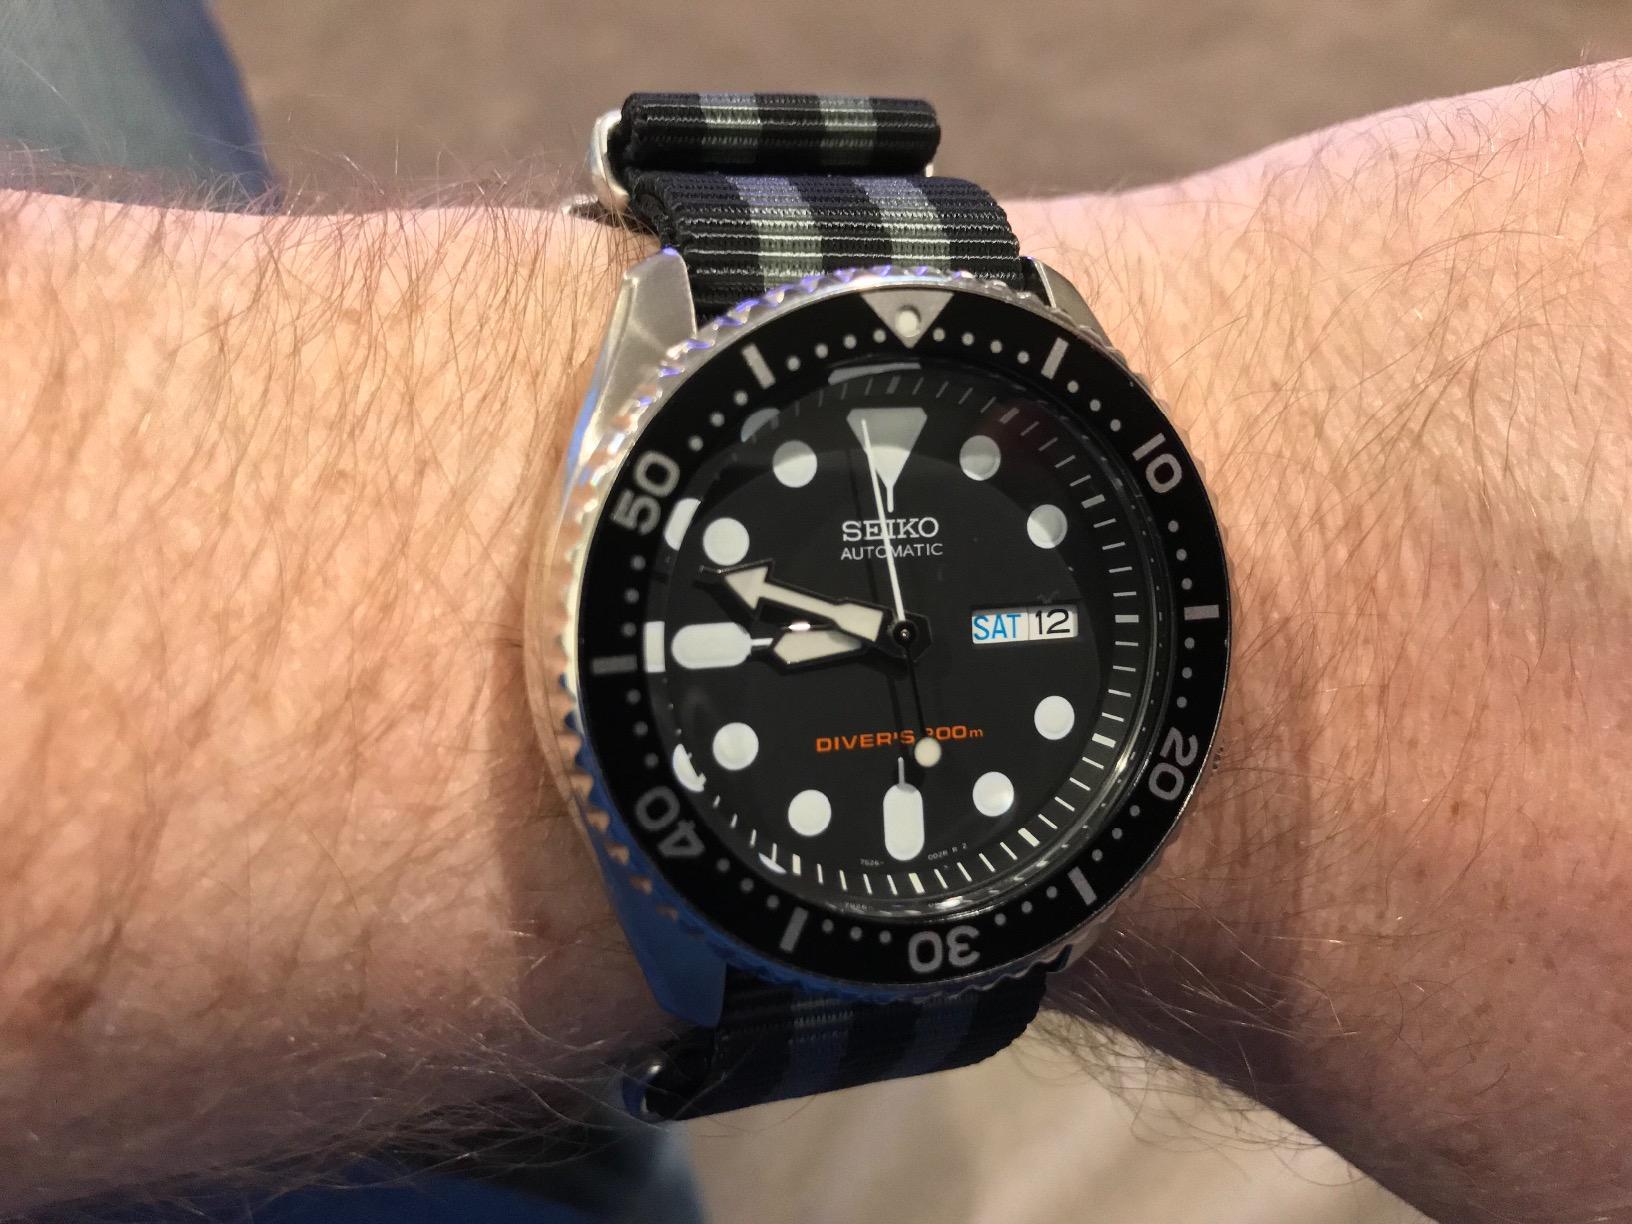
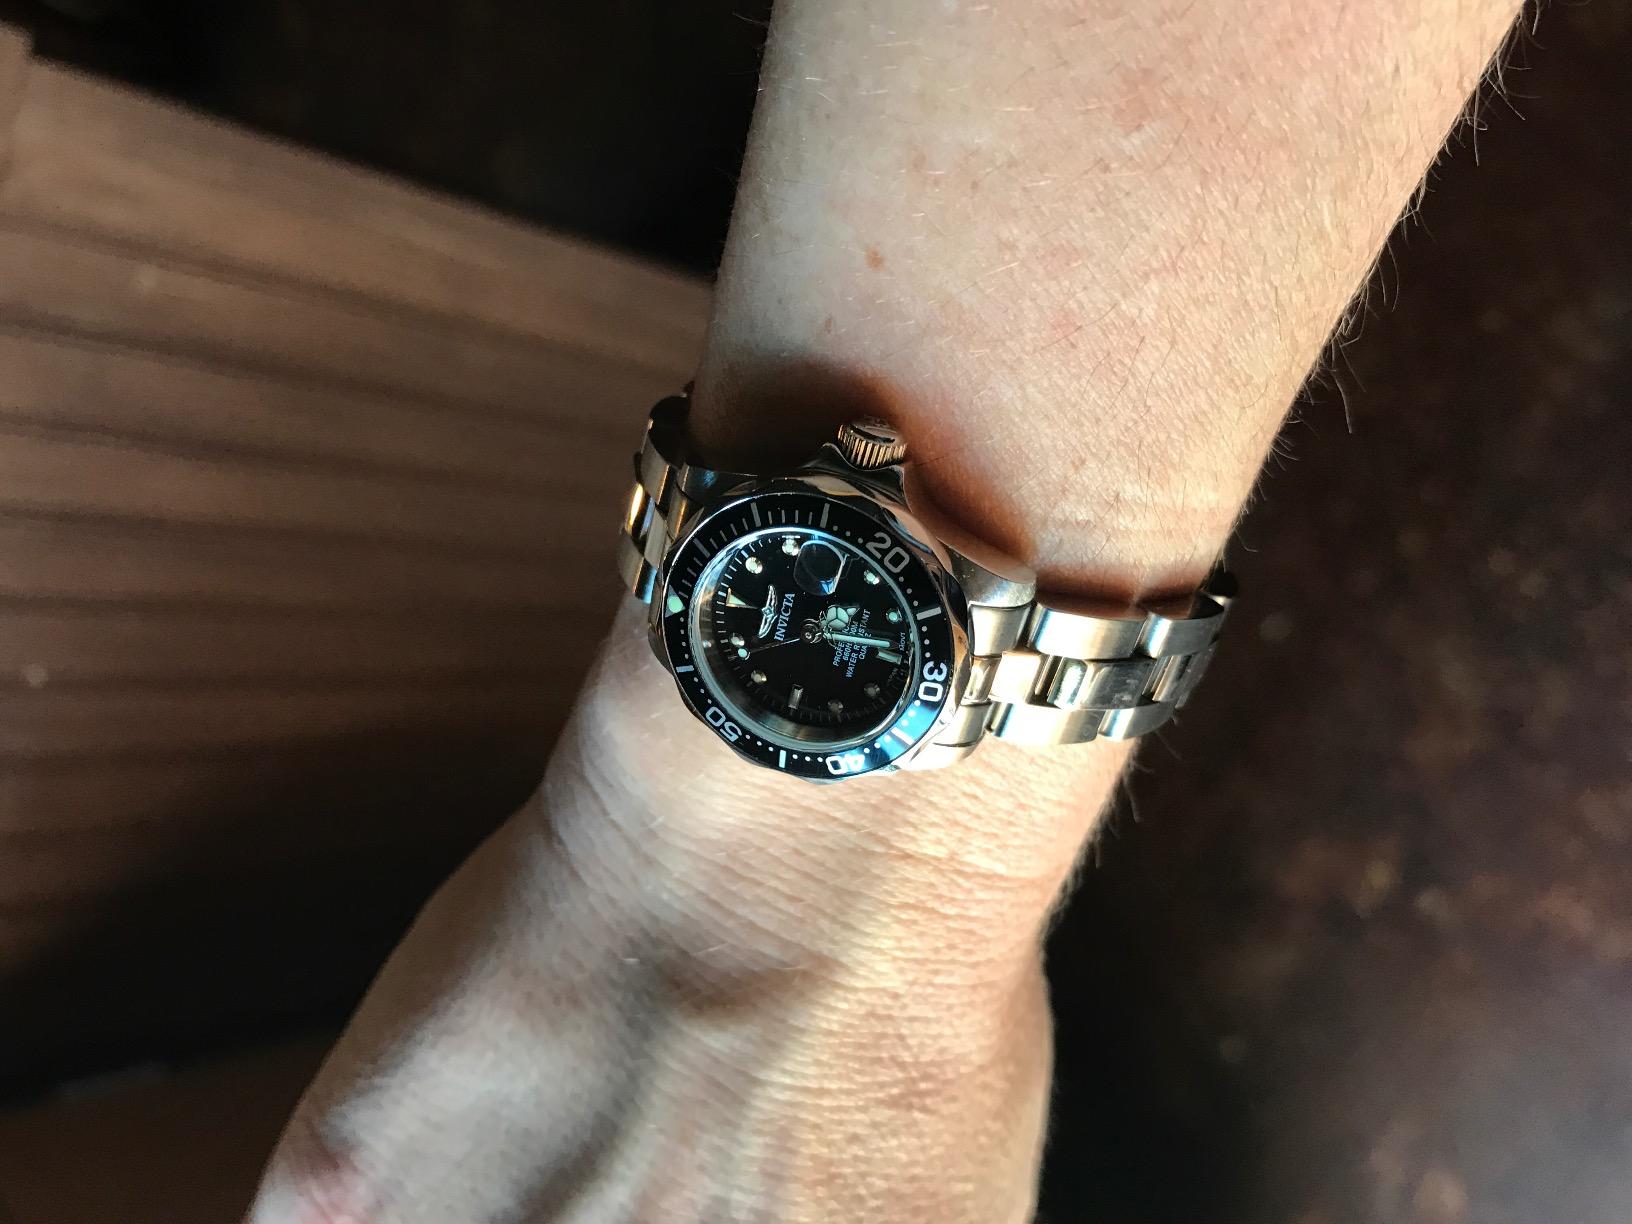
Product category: accessories_watch
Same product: no